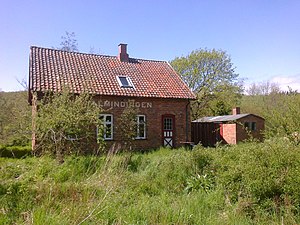
Nexøbanen / Standsningssteder / Bevarede stationsbygninger
Almindingen Station, sporside
Nexøbanen mellem Rønne og Nexø var den første jernbane på Bornholm. Den blev anlagt og drevet af Det Bornholmske Jernbaneselskab – eller Rønne-Nexø Jernbane – der 1. april 1934 indgik i selskabet De Bornholmske Jernbaner sammen med de to senere anlagte baner Allingebanen og Gudhjembanen. De var alle smalsporede og blev aldrig omlagt til normalspor.